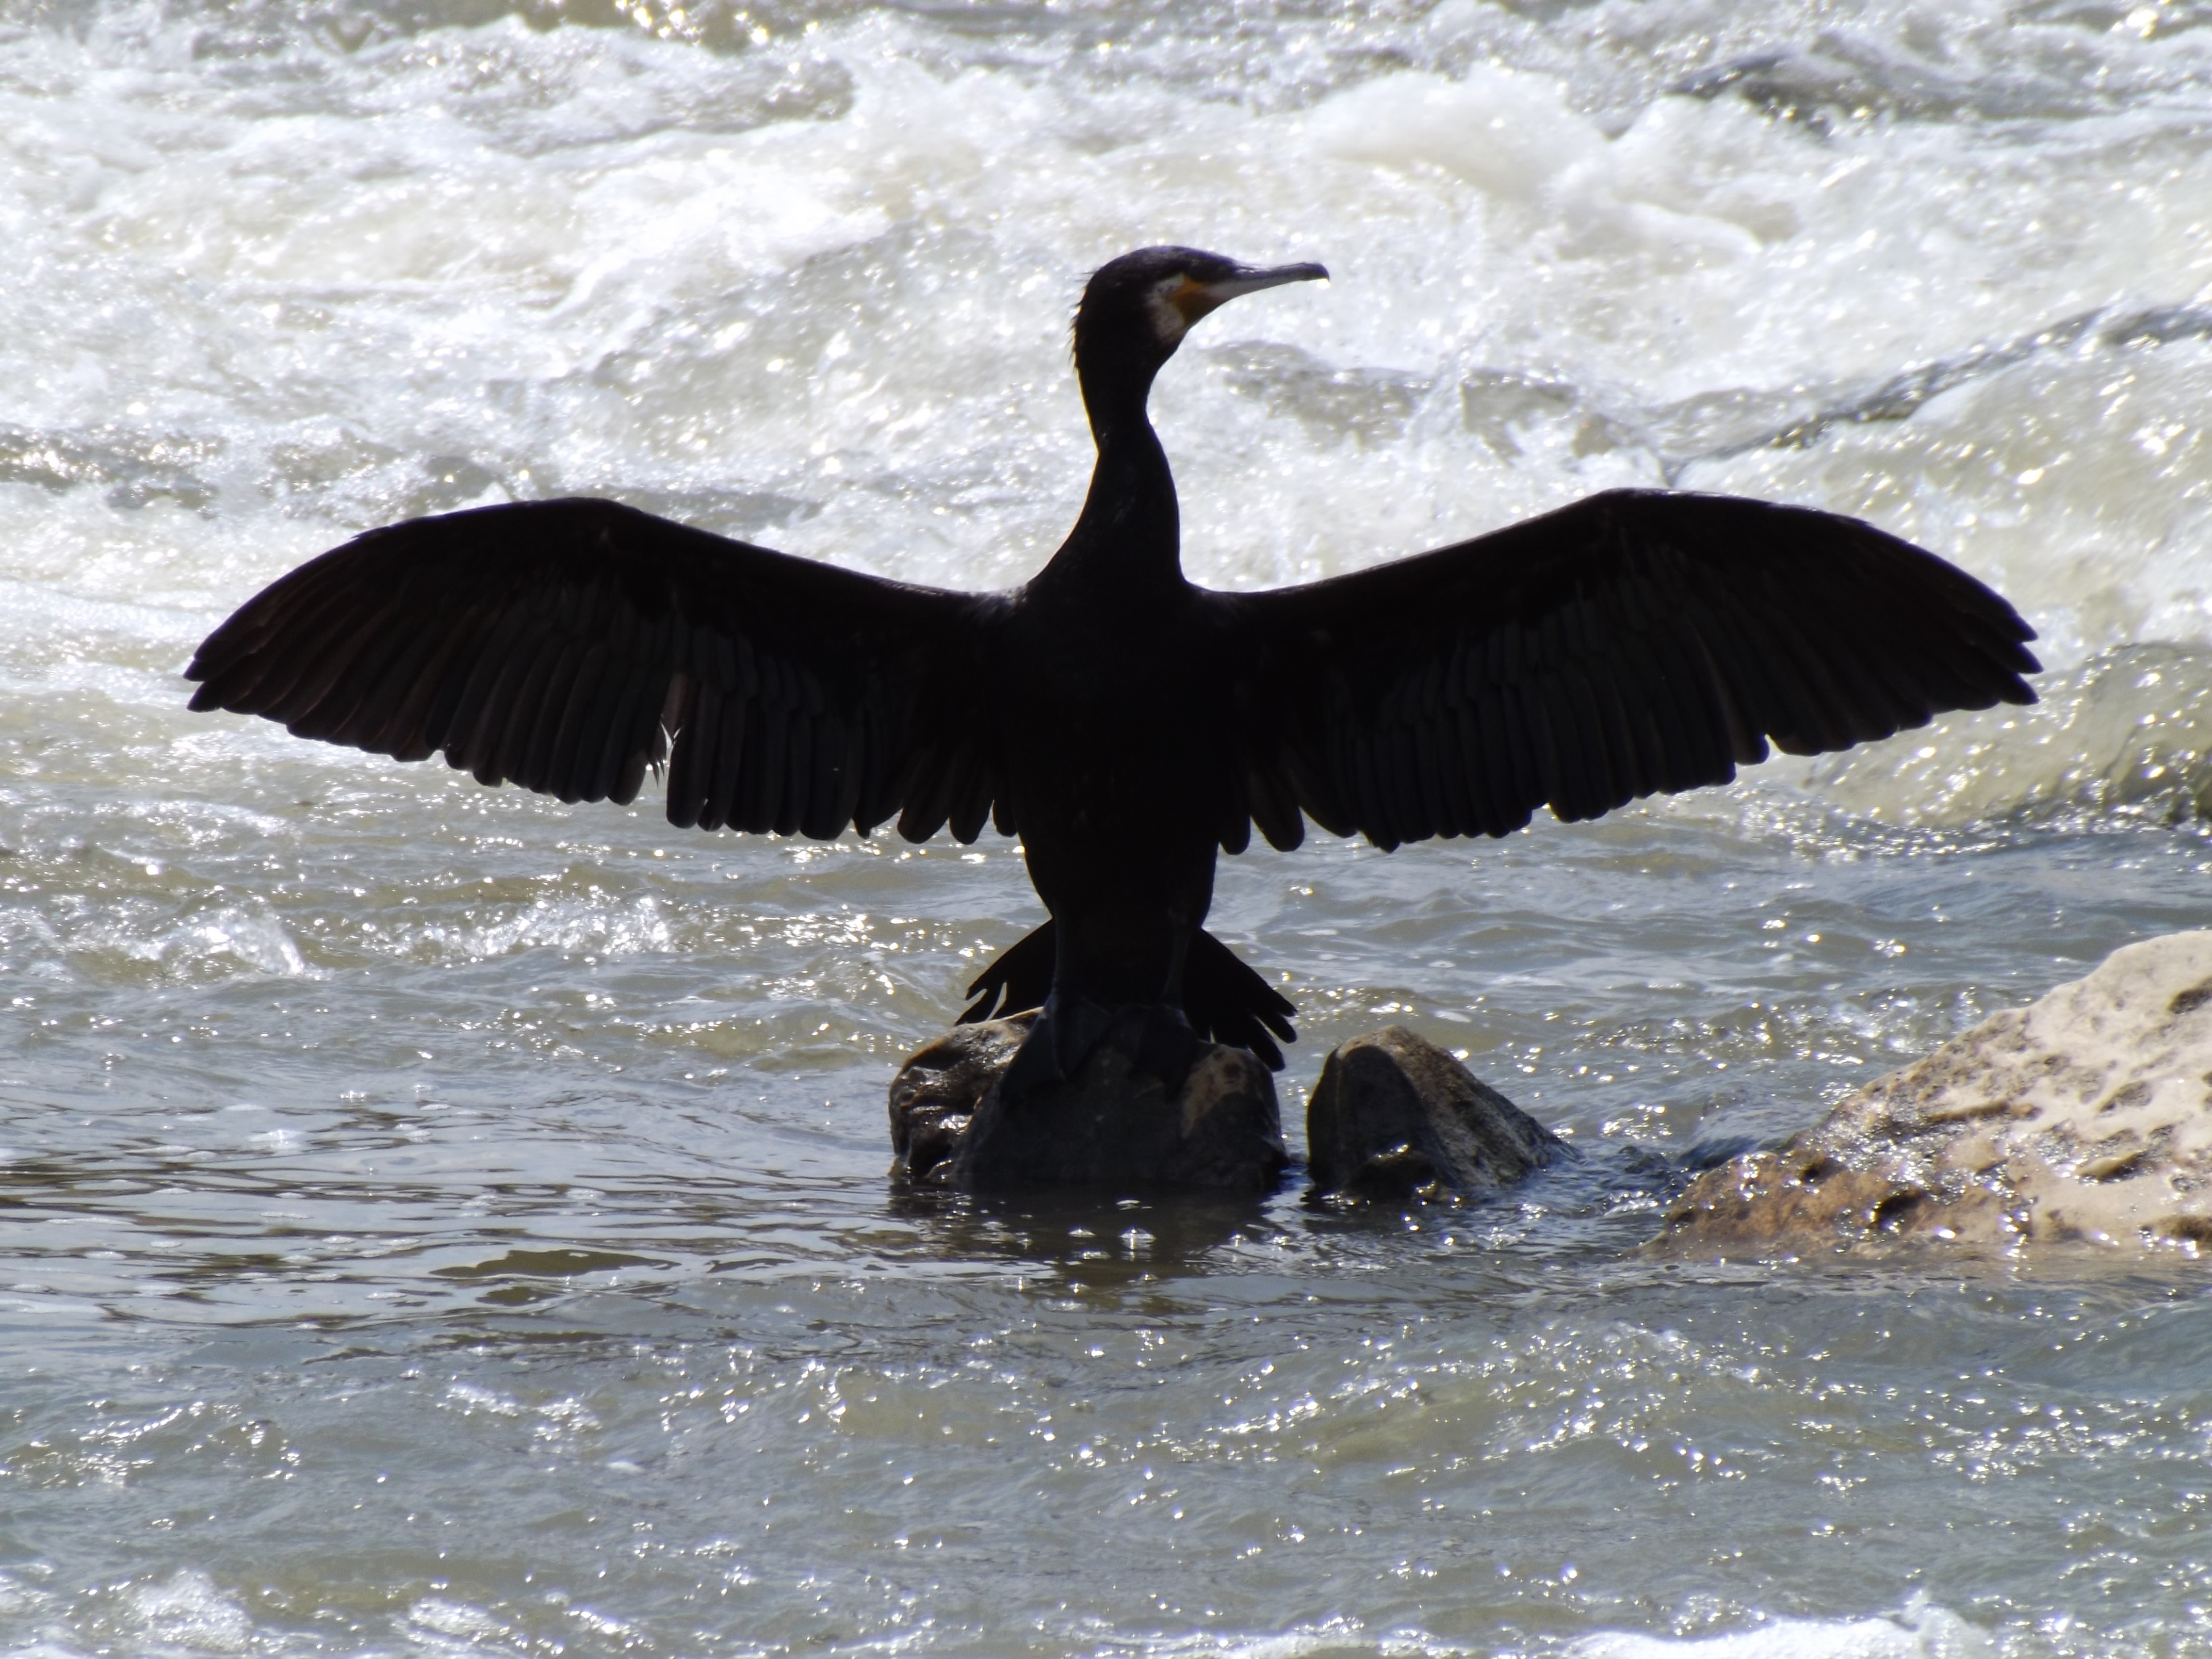
water, bird, wing, wildlife, dance, beak, eagle, black, fauna, birds, wings, vertebrate, cormorant